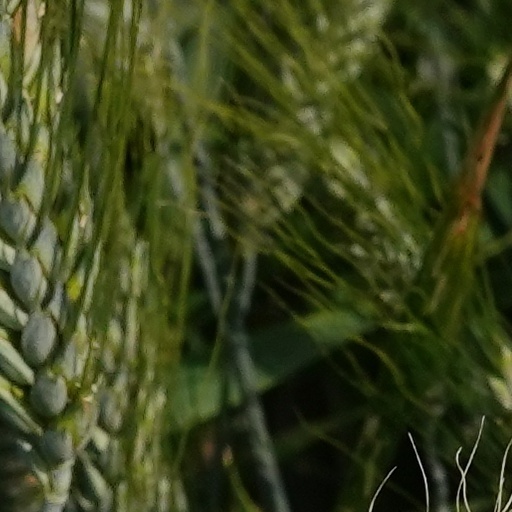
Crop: wheat